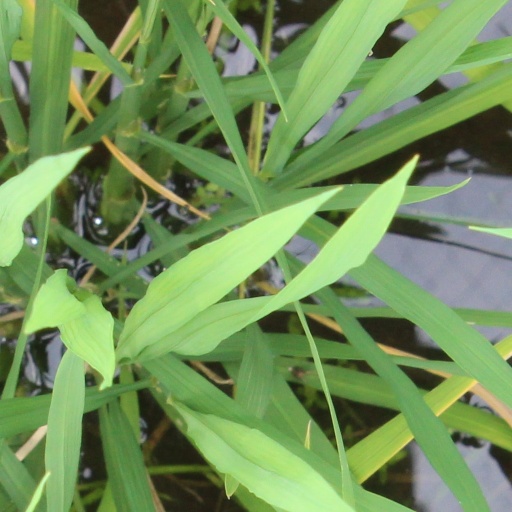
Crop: rice